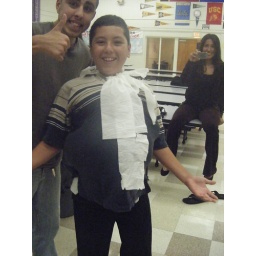
Game one part two pick one person from your group and stuff all the toilet paper in their shirt.